Rawalpindi

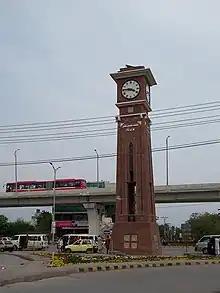
Rehman Abad Clock Tower Rawalpindi

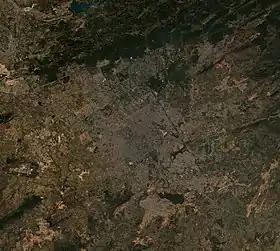
Satellite image of Islamabad-Rawalpindi metropolitan area with Margalla Hills to the north and Potohar Plateau on the other 3 sides.

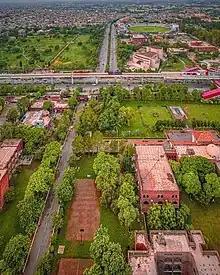
A Double road in Rawalpindi

In the years following independence, Rawalpindi saw an influx of Muhajir, Pashtun and Kashmiri settlers. Having been the largest British Cantonment in the region at the dawn of Pakistan's independence, Rawalpindi was chosen as headquarters for the Pakistani Army, despite the fact that Karachi had been selected as the first capital.